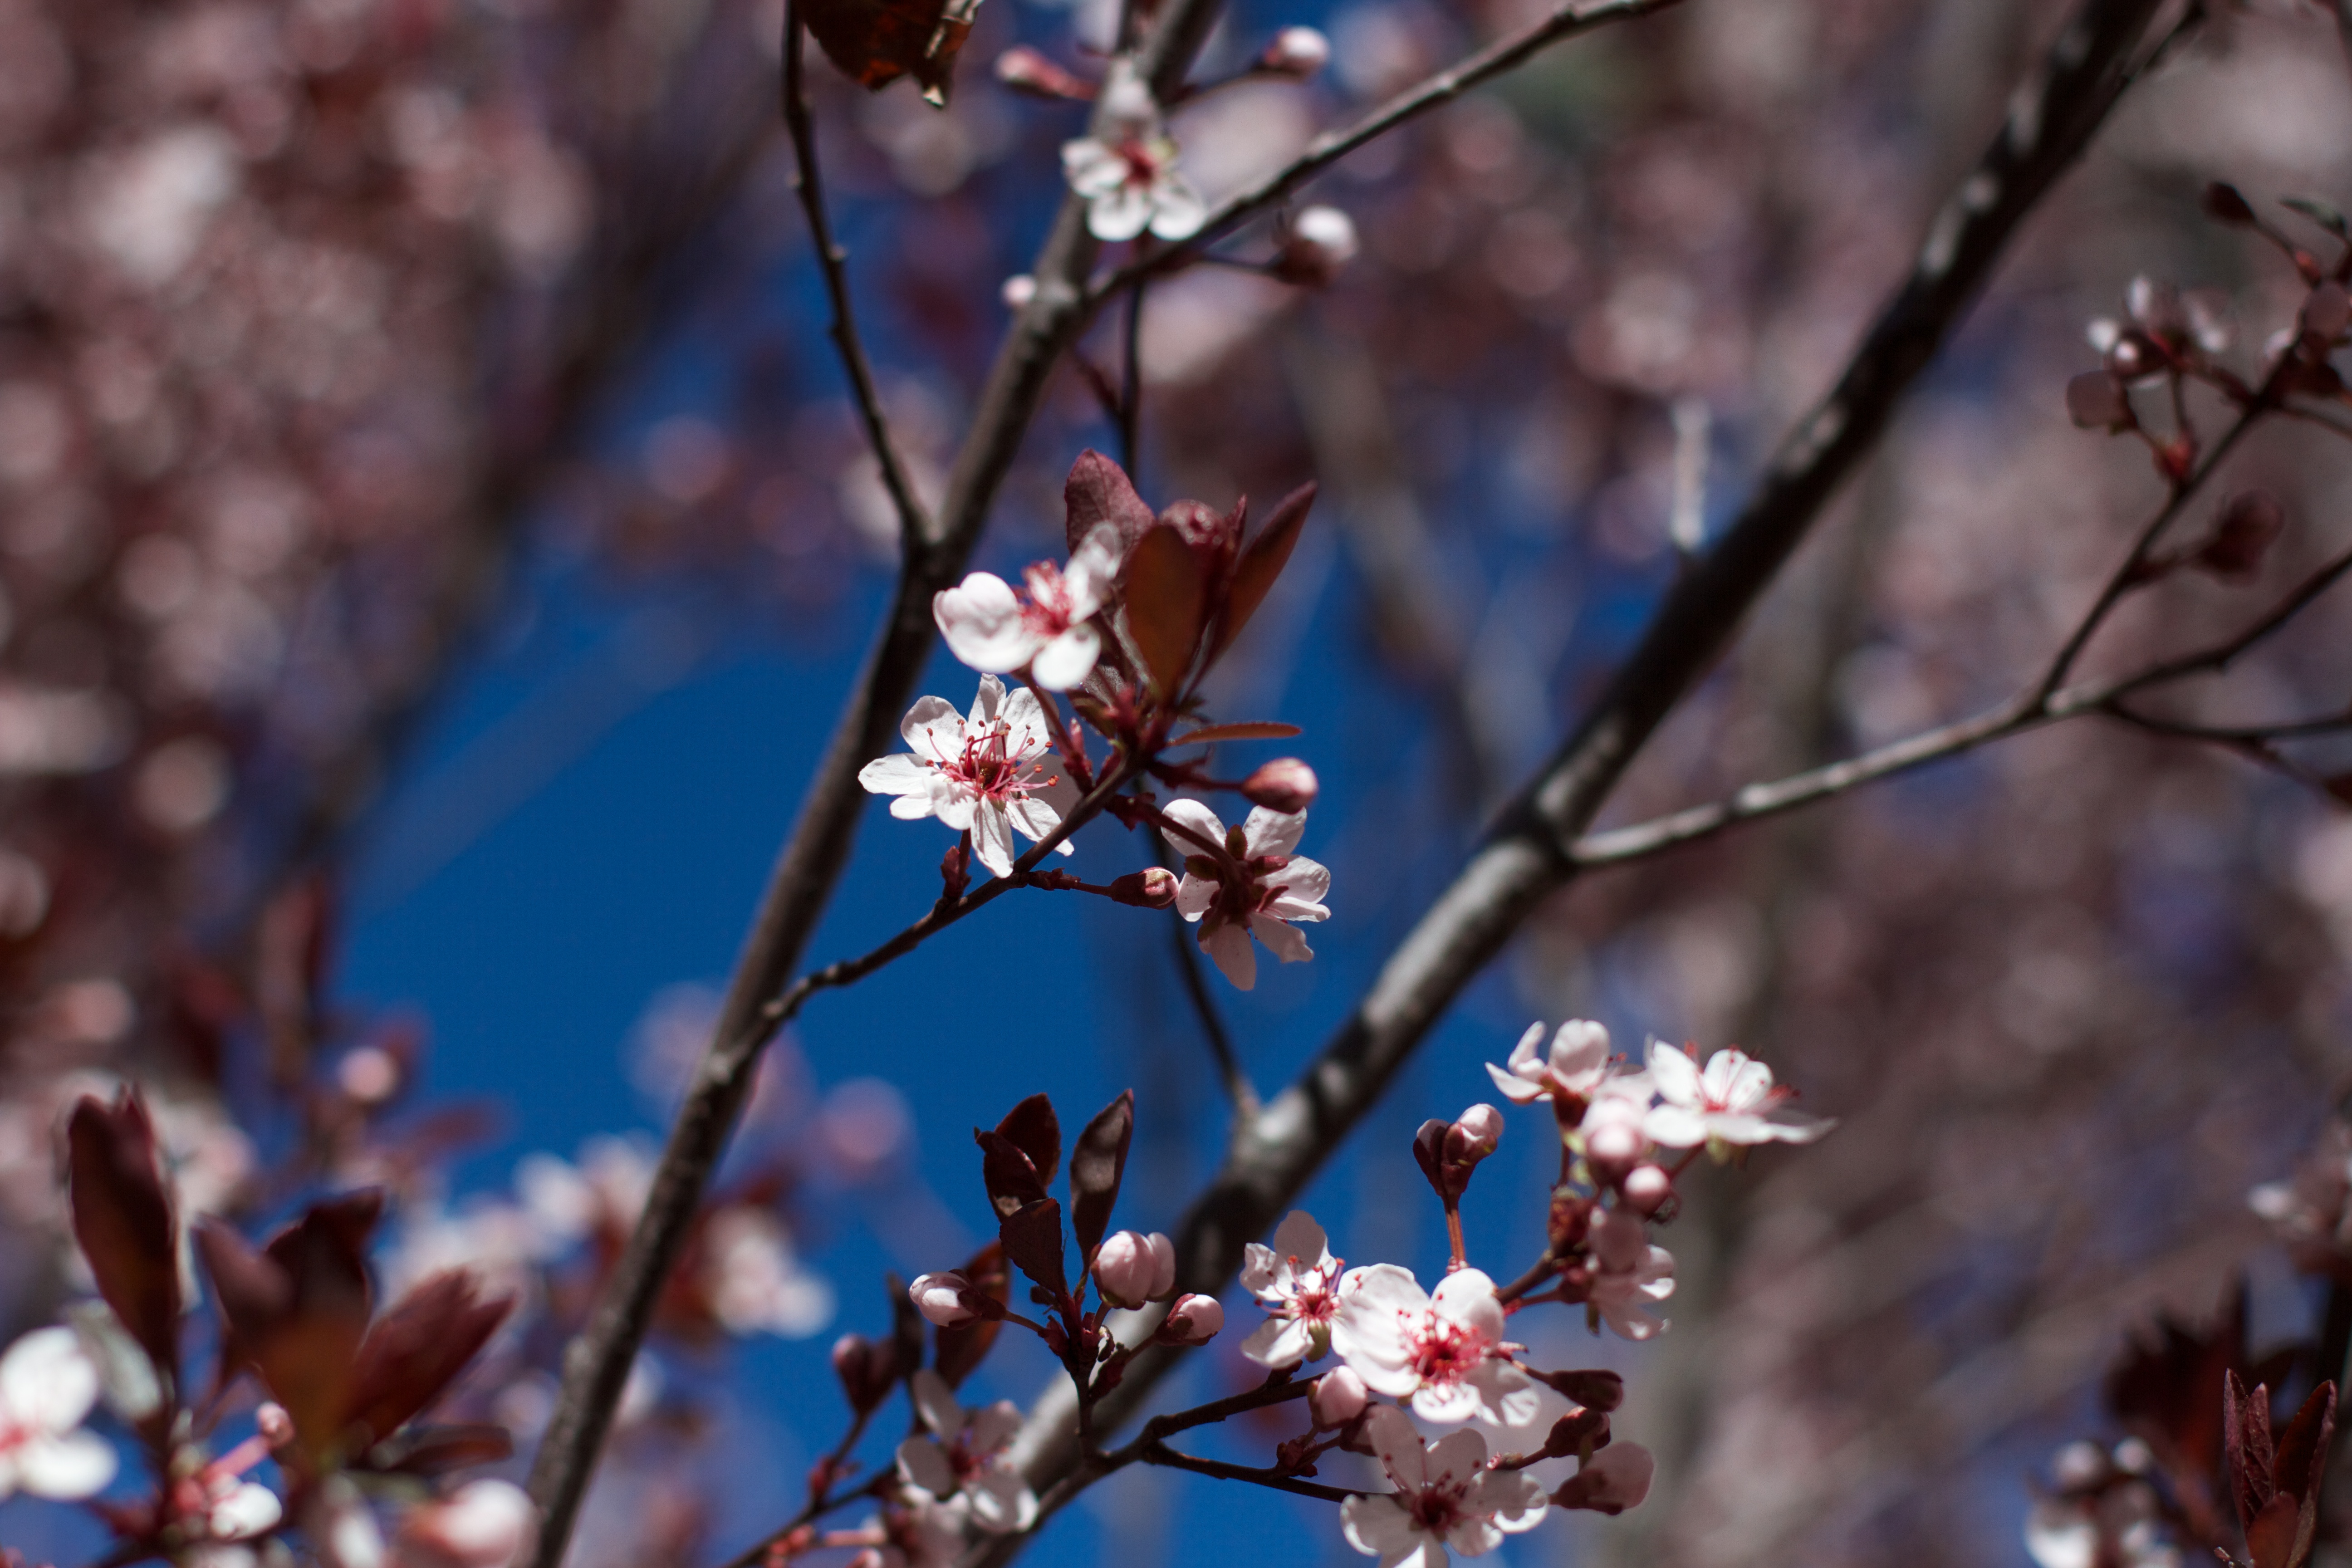
branch, blossom, plant, flower, food, spring, produce, flora, season, cherry blossom, flowering plant